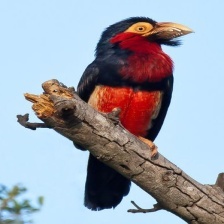
Species: BEARDED BARBET
Scientific name: LYBIUS DUBIUS